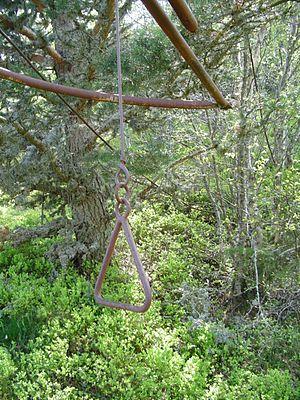
station de la haute vallée
La Haute-vallée des Supeyres était une station de sports d'hiver située dans les monts du Forez sur la commune de Saint-Anthème près du col des Supeyres, à proximité de la station de Prabouré.